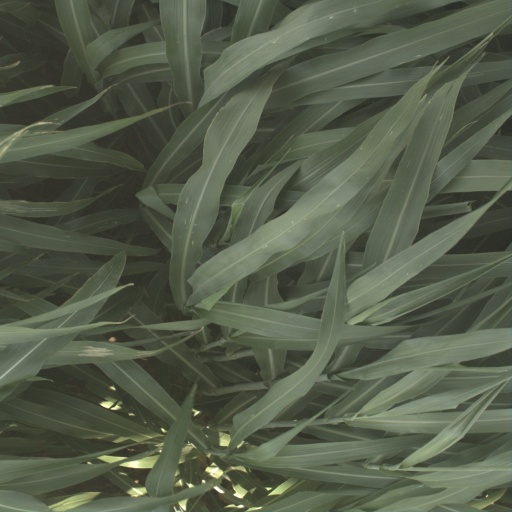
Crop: sorghum